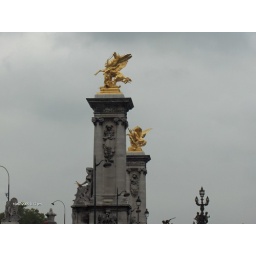
the bridge nappy built near the tower